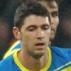
Age: 26